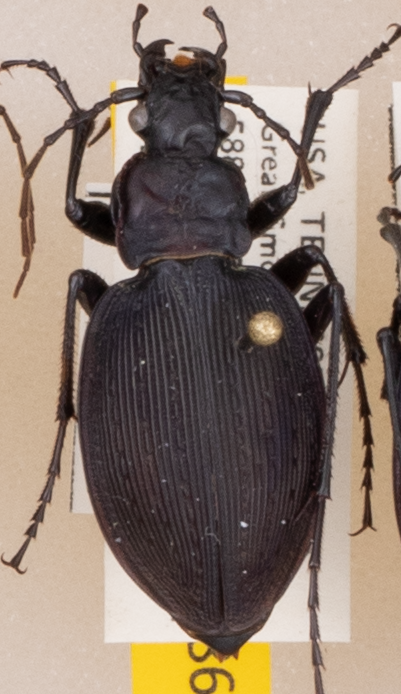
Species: Carabus goryi
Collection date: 2021-08-31 04:00:00
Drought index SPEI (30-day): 1.93
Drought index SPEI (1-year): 1.22
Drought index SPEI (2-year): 2.09